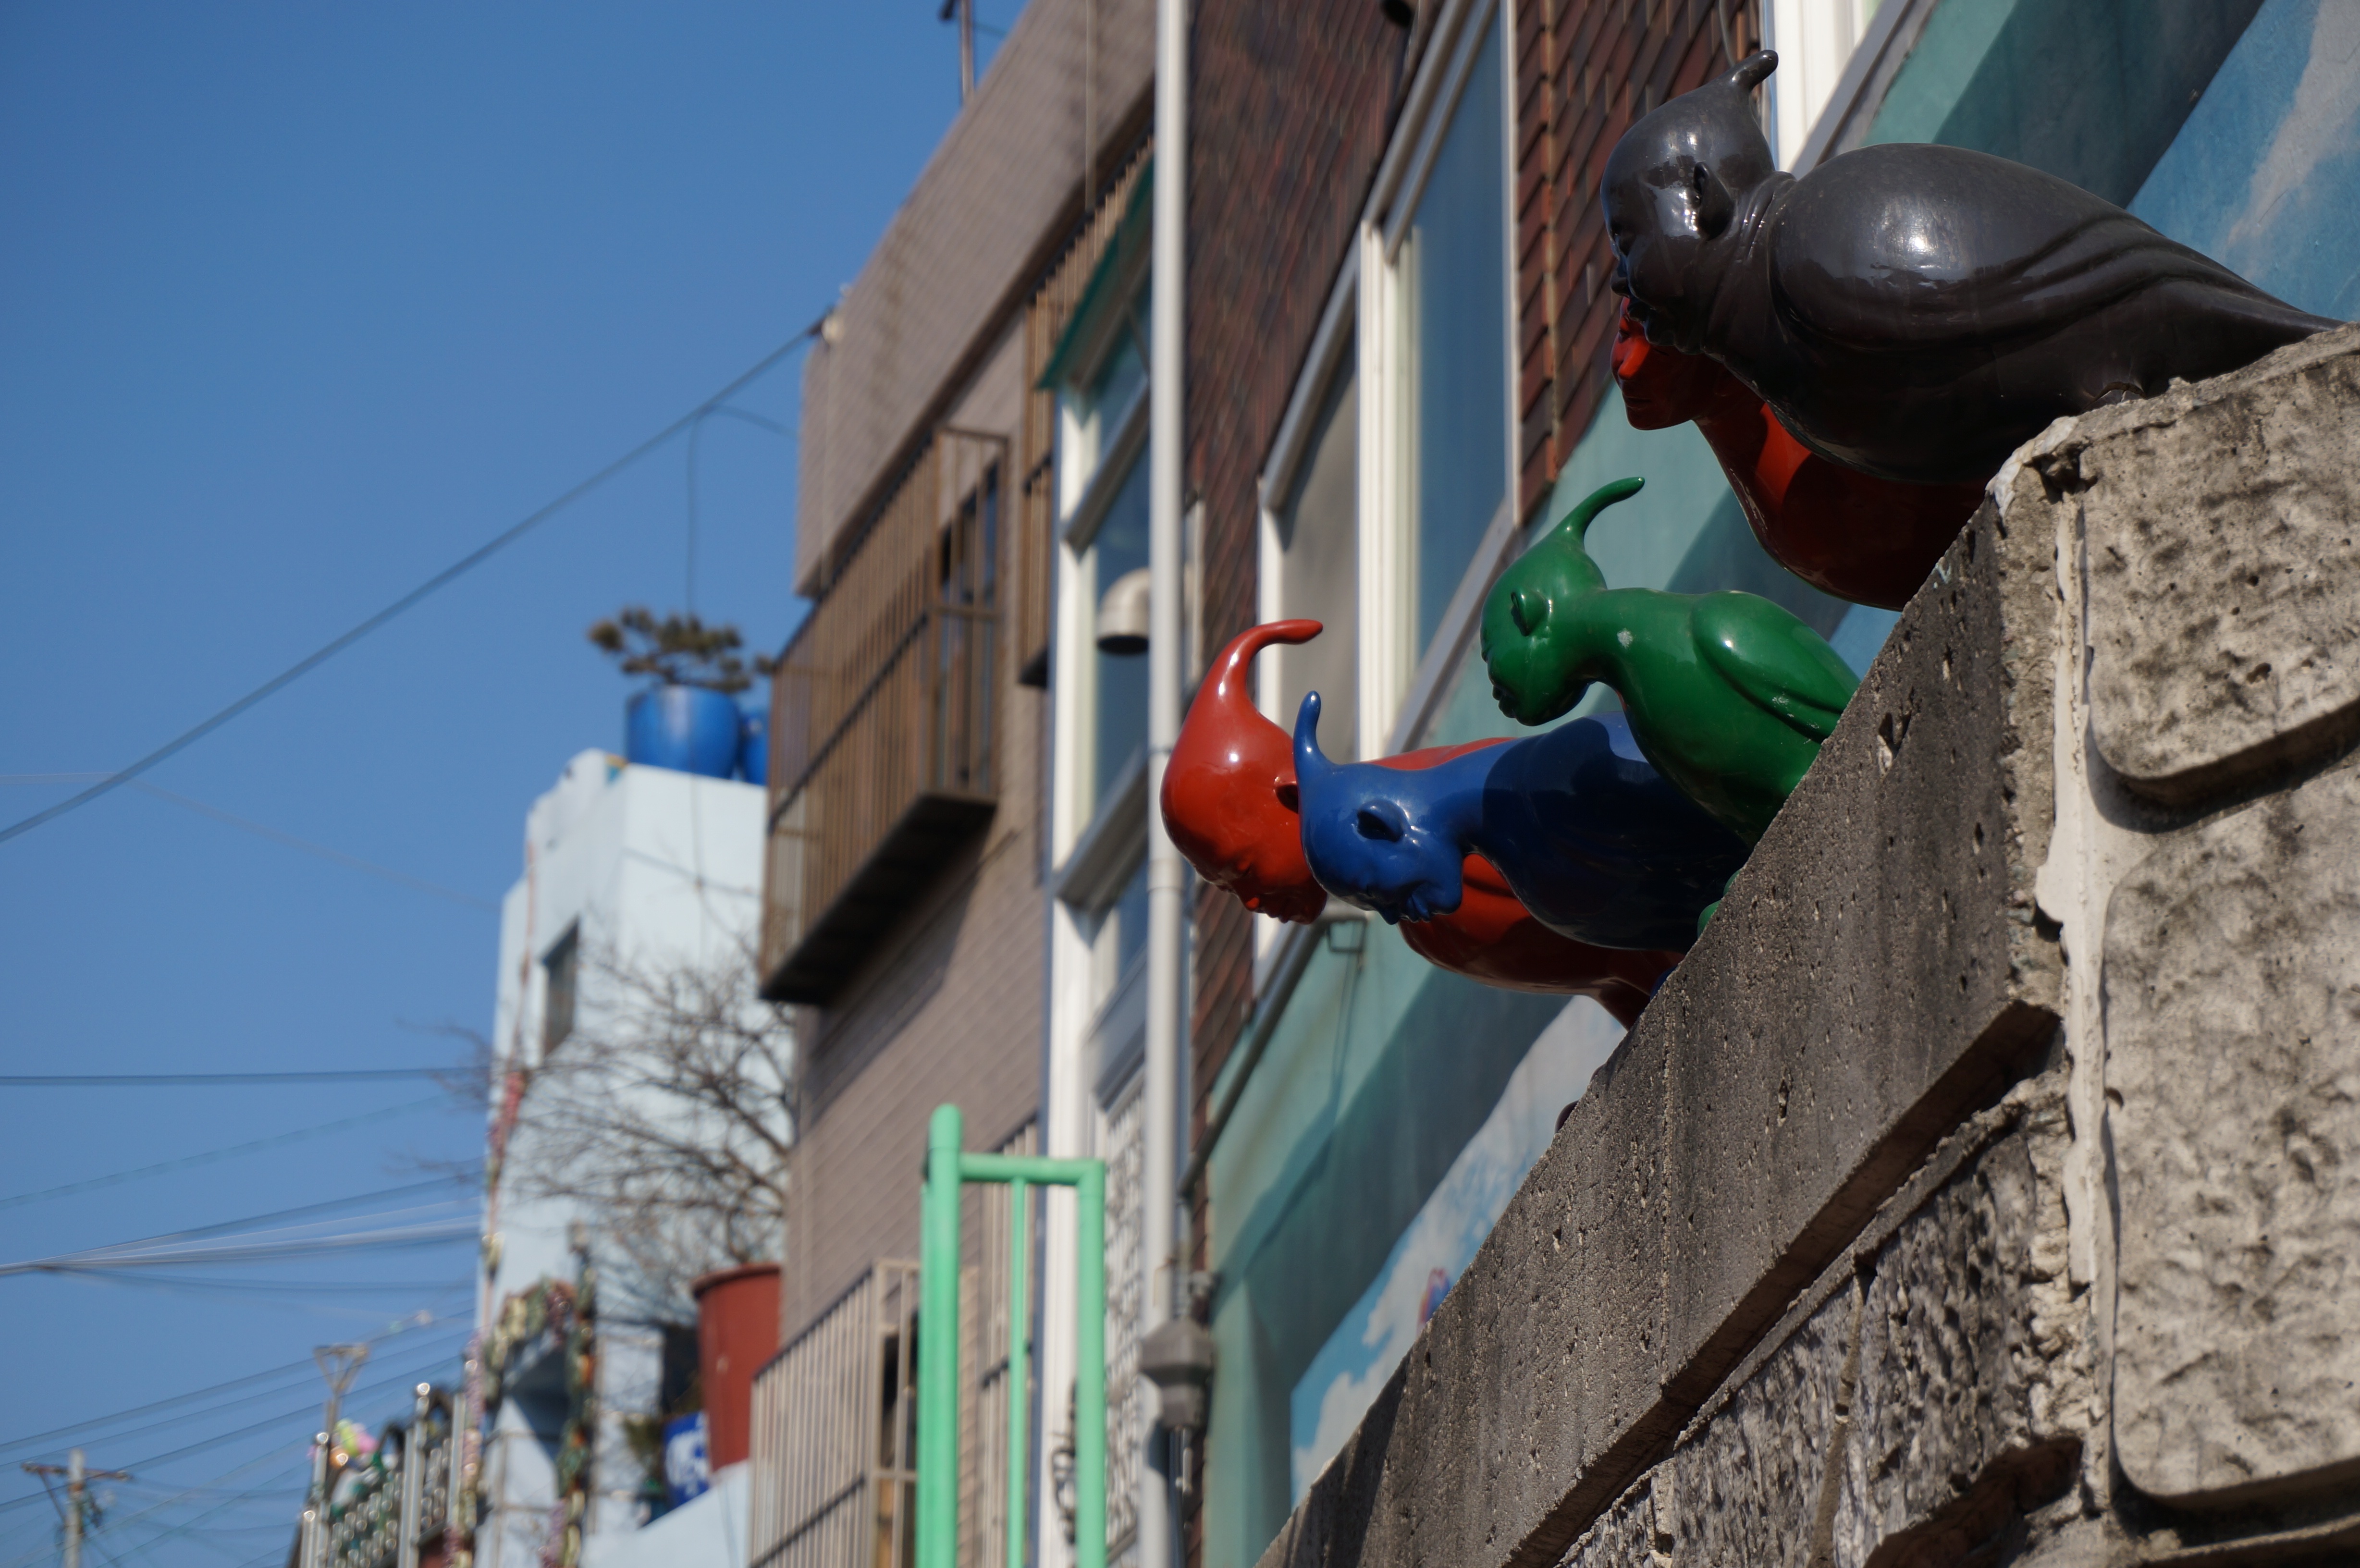
adventure, vehicle, mast, sculpture, art, busan, the new head man, gra dong